Girl Friday (TV programme)

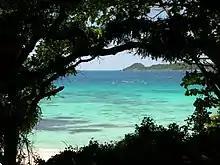
View from part of the island

During the course of filming, the film unit was accommodated on a luxury ship, the "Fantasy". The ship had round-the-clock security, as details of the location had been leaked in the tabloid press a few days prior to their arrival.